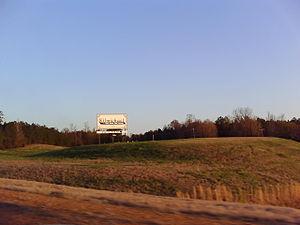
La ville américaine de Kilmichael est située dans le comté de Montgomery, dans l’État du Mississippi. Lors du recensement de 2000, sa population s’élevait à 830 habitants.